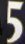
Number: 5